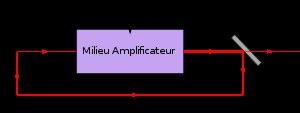
Un laser est un système photonique. Il s'agit d'un appareil qui produit un rayonnement lumineux spatialement et temporellement cohérent reposant sur le processus d'émission stimulée. Descendant du maser, le laser s'est d'abord appelé « maser optique ».